New Zealand Centre for Sustainable Cities

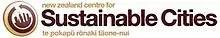

The New Zealand Centre for Sustainable Cities states that it is an inter-disciplinary research centre "dedicated to providing the research base for innovative solutions to the economic, social, environmental and cultural development" of New Zealand urban centres. It states "87% of New Zealanders live in cities. The health and well-being of a significant proportion of (New Zealand) population is reliant on developing environments that take into account the connections between transport, design, energy, health and governance and other issues."